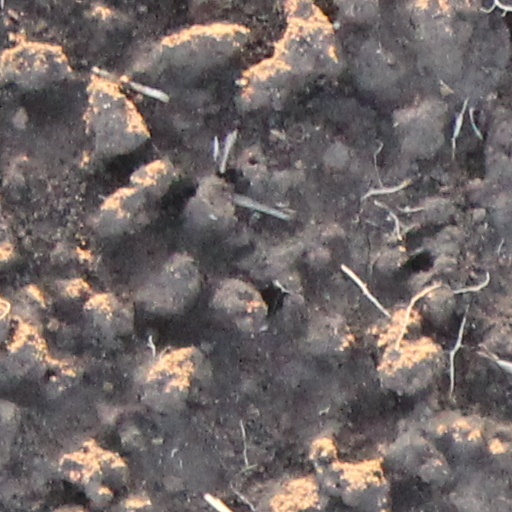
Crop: wheat